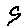
Label: 9